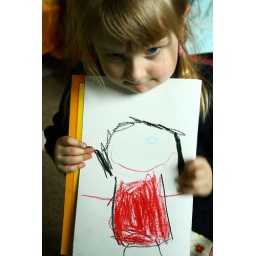
look at this drawing... it's me in a red dress by Maja